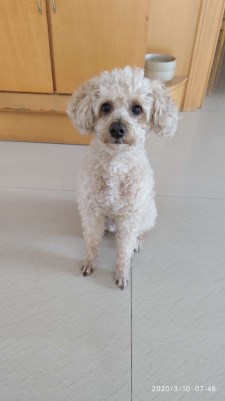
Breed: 7449-n000128-teddy